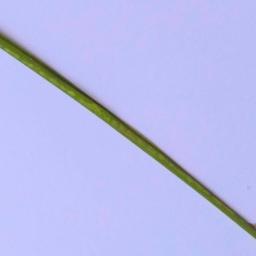
Label: Rice___Healthy